Vasily Nebenzya

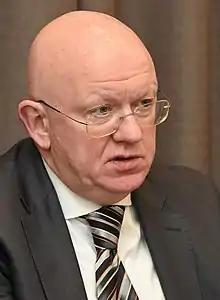
Nebenzya in 2020

Vasily Alekseyevich Nebenzya (born 26 February 1962) is a Russian diplomat and the current Permanent Representative of Russia to the United Nations. His official title is Ambassador Extraordinary and Plenipotentiary.